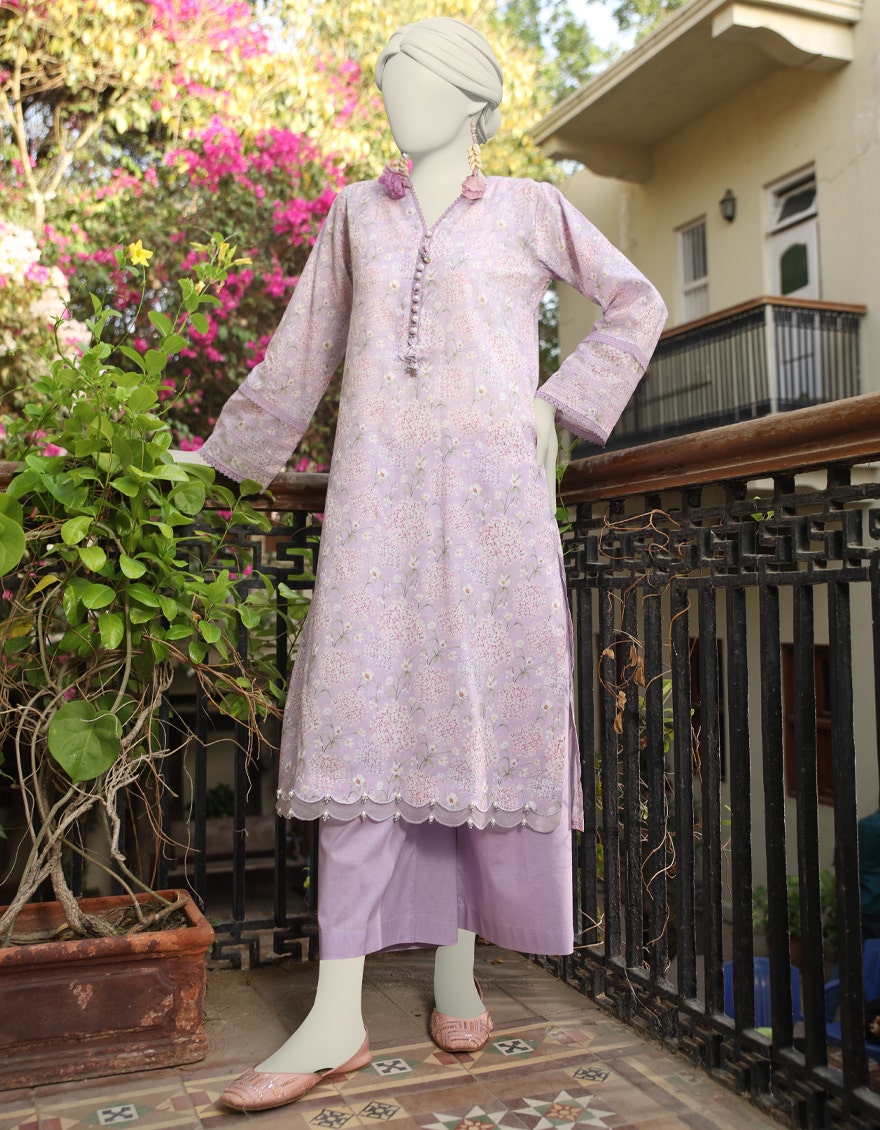
lavender kurta pants